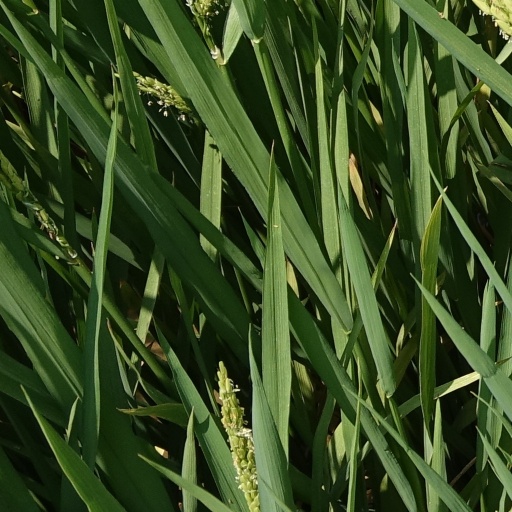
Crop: rice